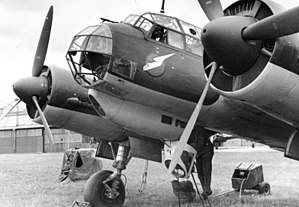
Junkers Ju 88
Junkers Ju 88
Junkers Ju 88 er et tysk 2-motors bombefly, bygget af Junkers flyfabrikken.